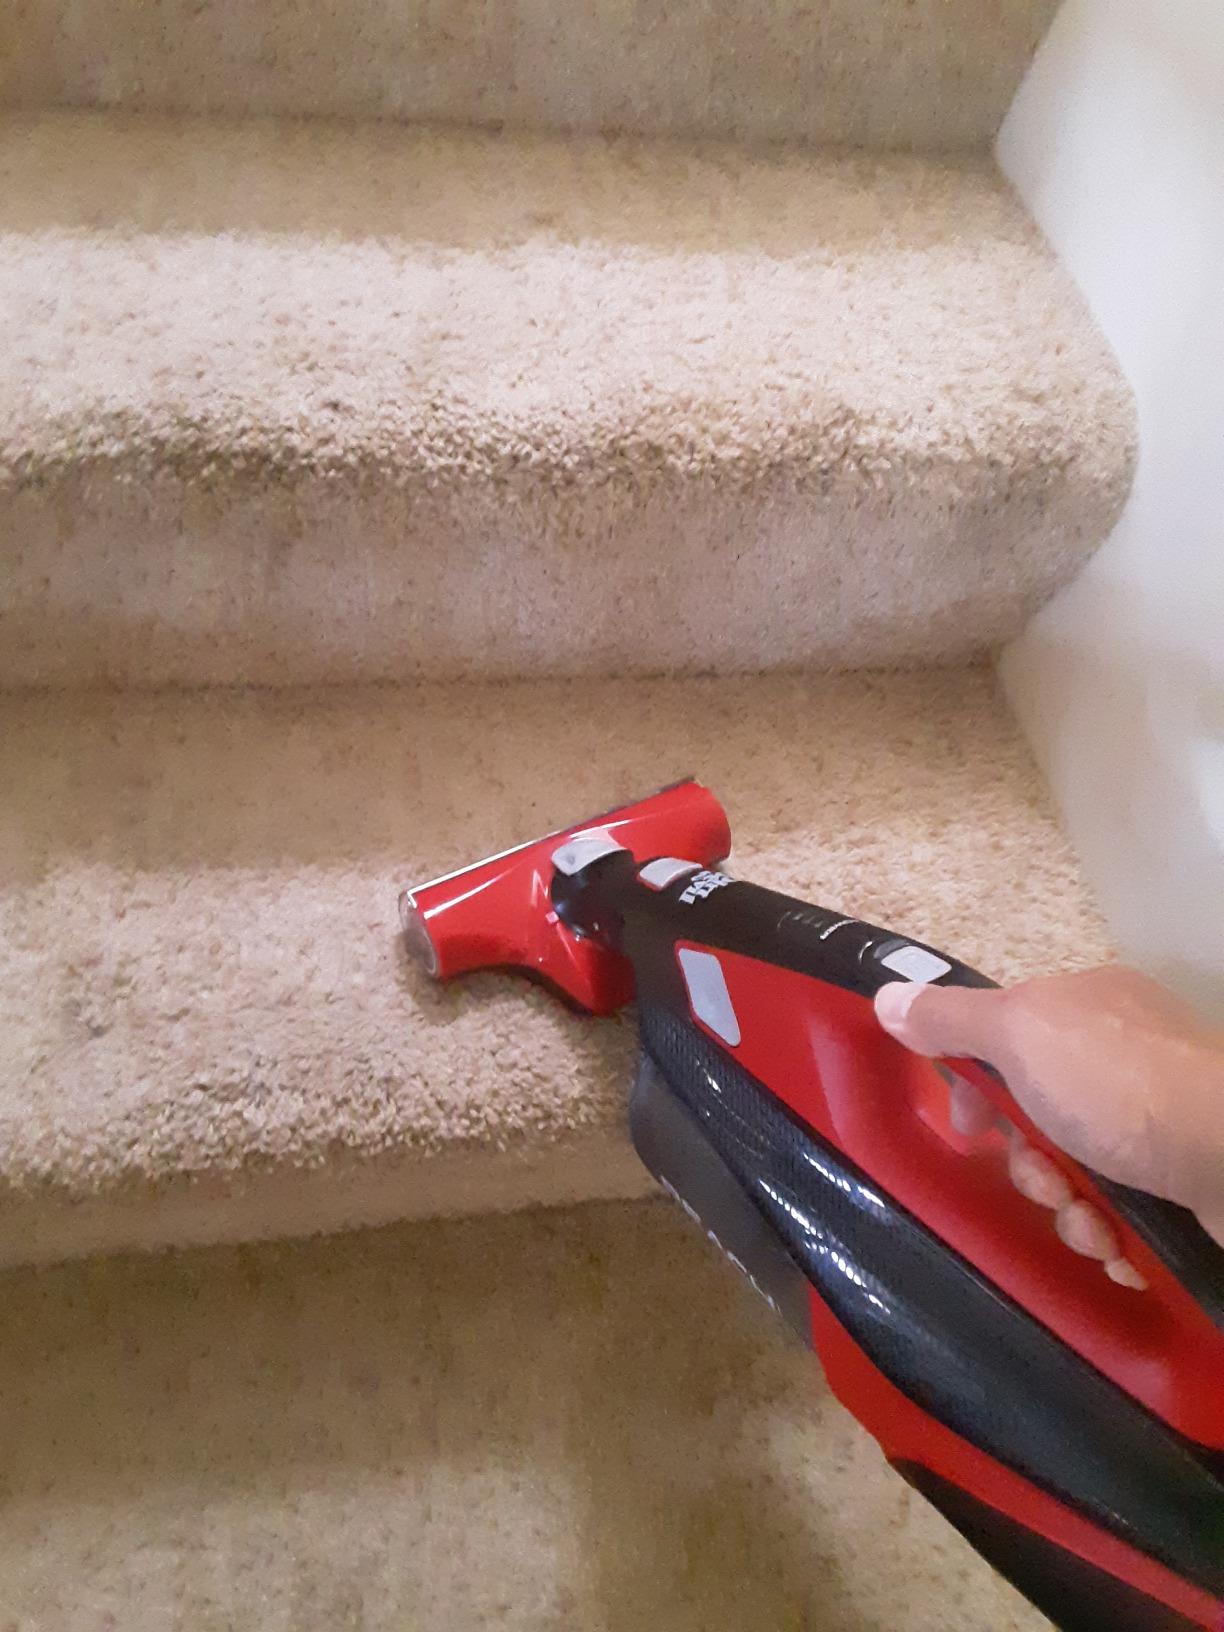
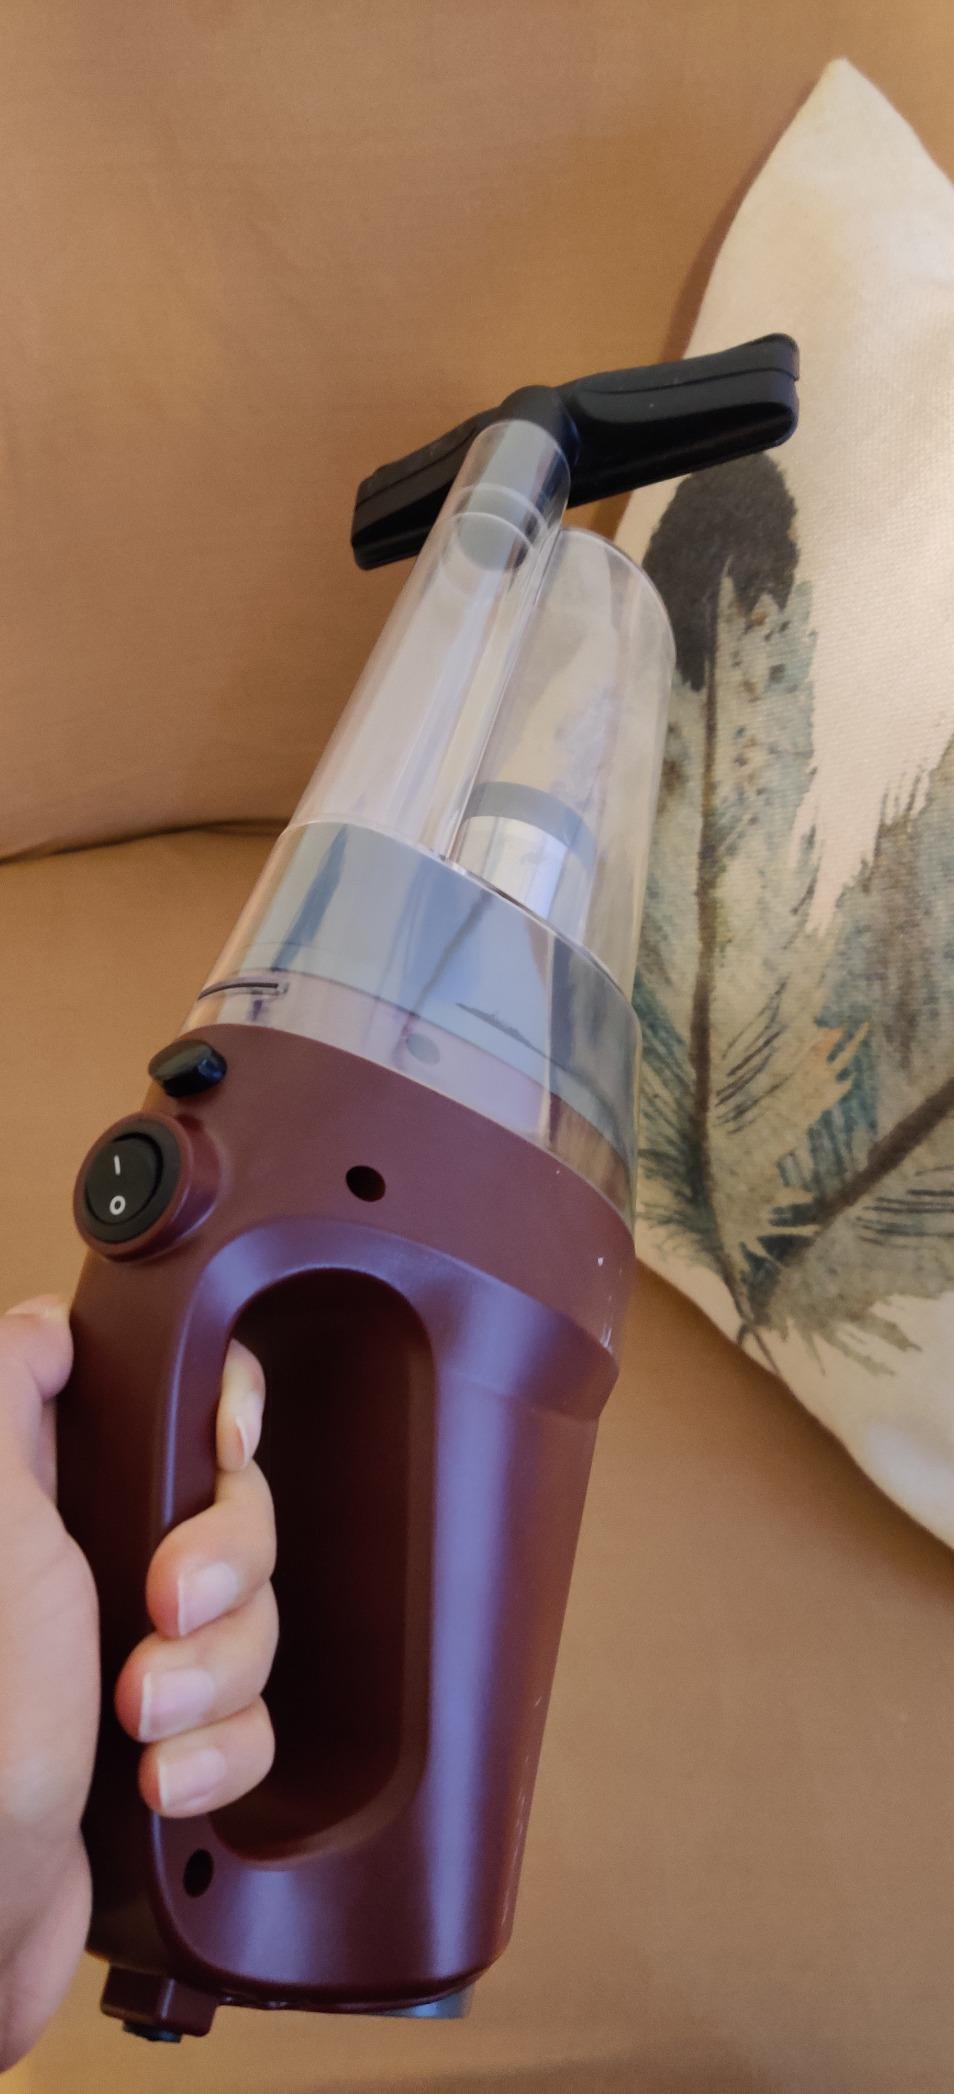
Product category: items_vacuum
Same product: no